Philippe Pastour de Costebelle

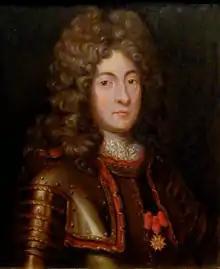
Philippe de Pastour de Costebelle, 1st Governor of Ile Royal, only known image of a French Governor

Philippe Pastour de Costebelle ( 1661 – October 1717) was a French naval officer and Governor of Newfoundland and then Louisbourg. He was born in Languedoc, France and died in Louisbourg, New France.